Elizabeth A. Kovachevich

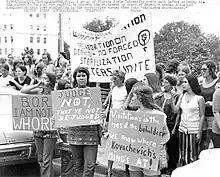
May 21, 1971 protest against Elizabeth Kovachevich

Kovachevich was a member of the Florida Board of Regents (BOR) in 1970 when the board ended curfews for women in dormitories. The residents also wanted to change the rules to allow visitation by males, which displeased Kovachevich greatly. During a speech at the Clearwater Rotary Club in May 1971, she stated that dorms were becoming “taxpayers whorehouses.” The BOR chairman called her statement offensive, but the students at Florida State University were outraged. On May 21, 1971, hundreds of female students protested by marching to the Capitol, carrying signs mocking Kovachevich.